A Woman of No Importance (1945 film)

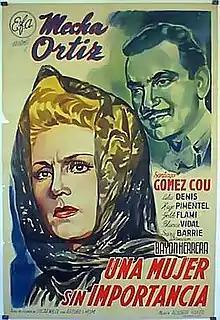

A Woman of No Importance is a 1945 Argentine comedy drama film of the classical era of Argentine cinema, directed by Luis Bayón Herrera and starring Mecha Ortiz, Santiago Gómez Cou, Golde Flami. The film is based on Oscar Wilde's 1894 play "A Woman of No Importance" with the action moved from London to Córdoba in central Argentina and was consequently "not considered a good possibility for U. S. exhibition".